Cylon of Athens

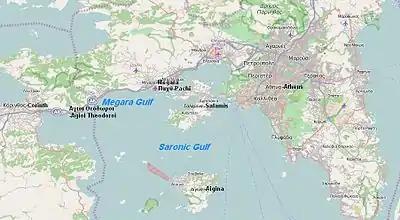
Modern map shows the location of Megara where Cylon's supporters hailed from, relative to the city of Athens

Scholarship has attempted to definitively date the events of Cylon's coup, but the only primary records of him come from Herodotus and Thucydides, both of whom only mention that he was a previous winner of the Olympic Games. According to Thucydides (1.126), the oracle at Delphi had advised Cylon to seize Athens during a festival of Zeus, which he understood to mean the Olympics, and become the tyrant of the city himself. Herodotus (5.71) mentions nothing about a festival of Zeus, and Thucydides (1.126) continues with the discussion of the festival called Diasia, leaving some scholars to question whether the attempted seize of Athens actually occurred during the Olympic Games. However, the coup was opposed by the masses, and Cylon and his supporters took refuge in Athena's temple on the Acropolis. According to Thucydides, while many of them suffered from famine and dehydration during their time of refuge, Cylon and his brother escaped, but his followers were cornered by Athens' nine archons. According to Plutarch and Thucydides, they were persuaded by the archons to leave the temple and stand trial after being assured that they were subject to any punishment except death. In an effort to ensure their safety, the accused tied a rope to the temple's statue of Athena and went to the trial. On the way, the rope (again, according to Plutarch) broke of its own accord. The Athenian archons, led by Megacles, took this as the goddess's repudiation of her suppliants and proceeded to stone them to death (on the other hand, Herodotus, (5.71), and Thucydides, (1.126), do not mention this aspect of the story, stating that Cylon's followers were simply killed after being convinced that they would not be harmed). Most likely, the story found in Plutarch is a later invention. In Herodotus' (5.71) version of the story, Cylon and his brother never escape and are subject to death along with their followers.